The Firebird

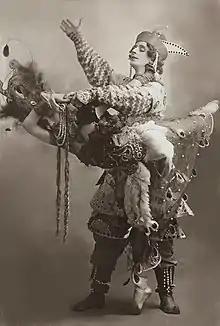
Sepia photo of Fokine dancing with Karsavina, both dressed in elaborate clothing

Despite later lamenting the "descriptive music of a kind I did not want to write", Stravinsky finished "The Firebird" in about six months, and had it fully orchestrated by mid-May 1910. Stravinsky arrived in Paris around the beginning of June to attend the premiere of his first stage work; it was his first visit to Paris.